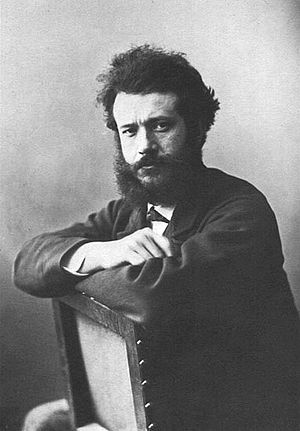
Félix Bracquemond
Auguste Joseph Bracquemond var en fransk maler, tegner for kunsthåndværk, raderer og keramiker.